Shemini (parashah)

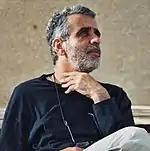
Finkelstein

James Kugel reported that according to one theory, the Priestly source (often abbreviated P) invented Nadab and Abihu, giving them the names of the discredited King Jeroboam's sons, so that they could die in the newly inaugurated sanctuary (as noted in Leviticus 16:1) and thereby defile it through corpse contamination, so that God could then instruct Aaron in Leviticus 16:3 about how to purify the sanctuary through Yom Kippur. This theory posited that the Israelites had originally used Yom Kippur's purification procedure any time it was needed during the year, and thus it made sense to the narrative to have the sanctuary contaminated (in Leviticus 10) and then immediately purged (in Leviticus 16), but eventually, when the Israelites made sanctuary purgation an annual rite, the Priestly source inserted Leviticus 11–15 to list other potential sources of impurity that might require the sanctuary to be purged.